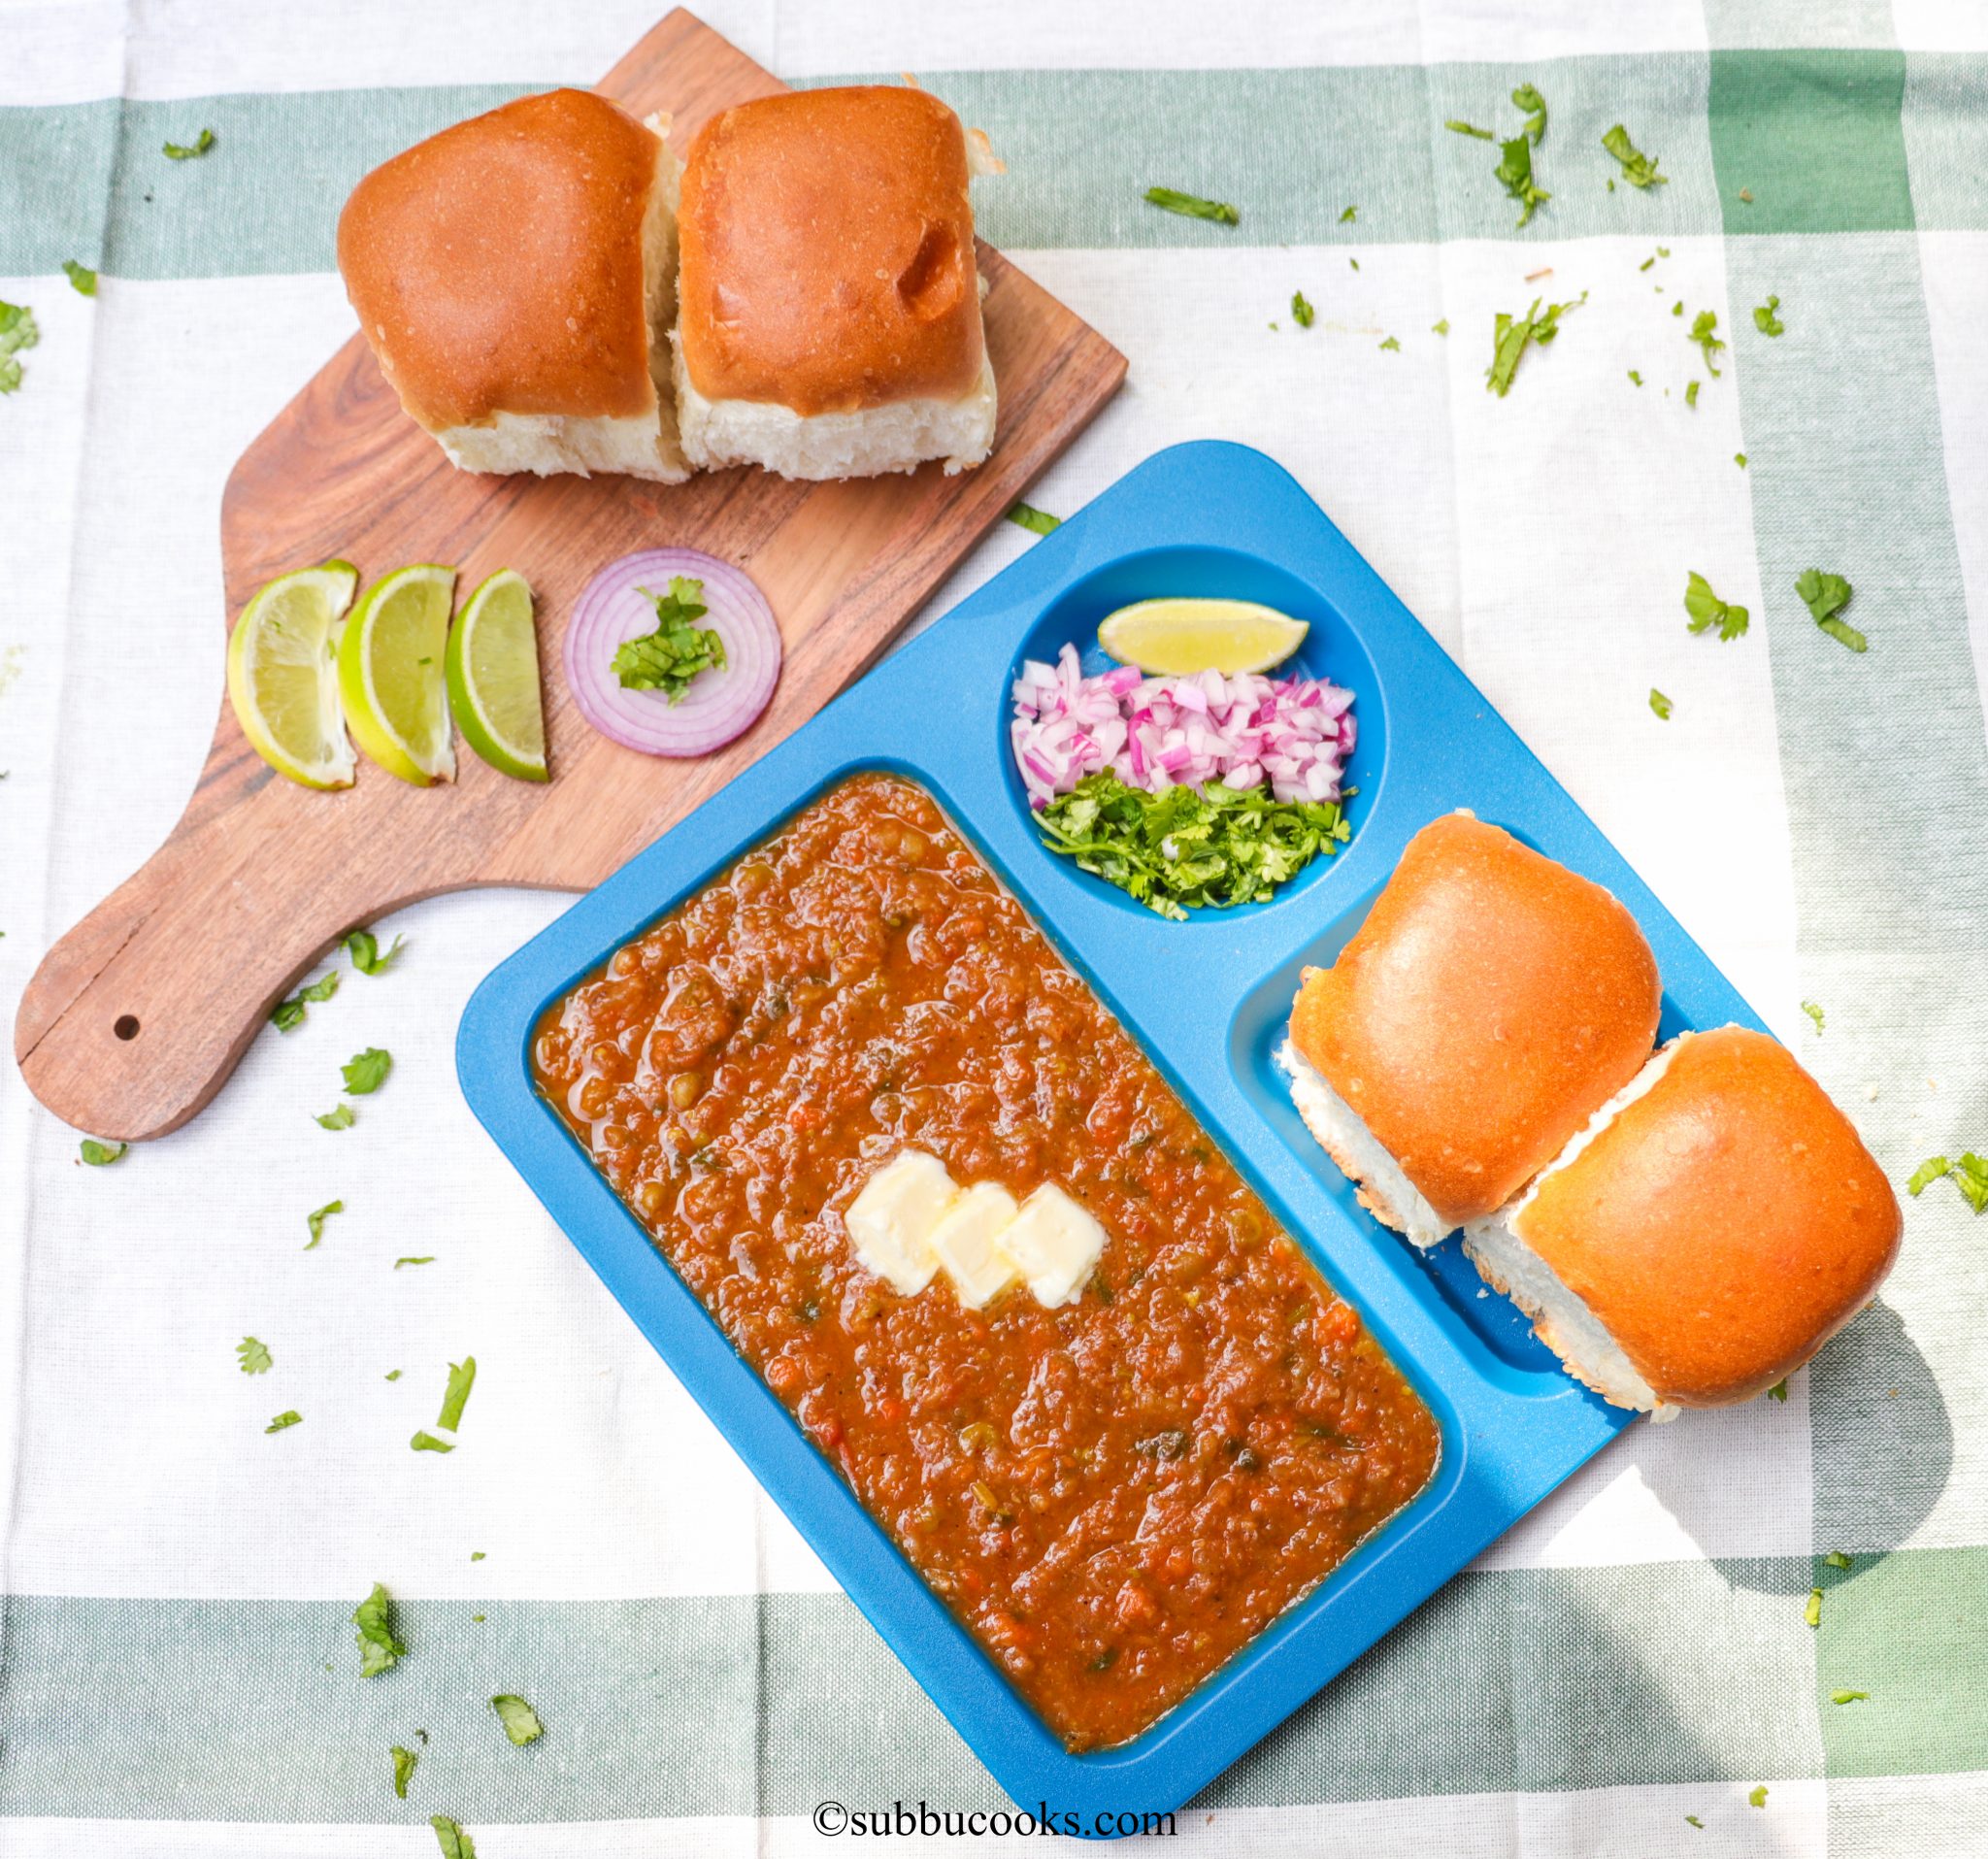
Dish: pav_bhaji